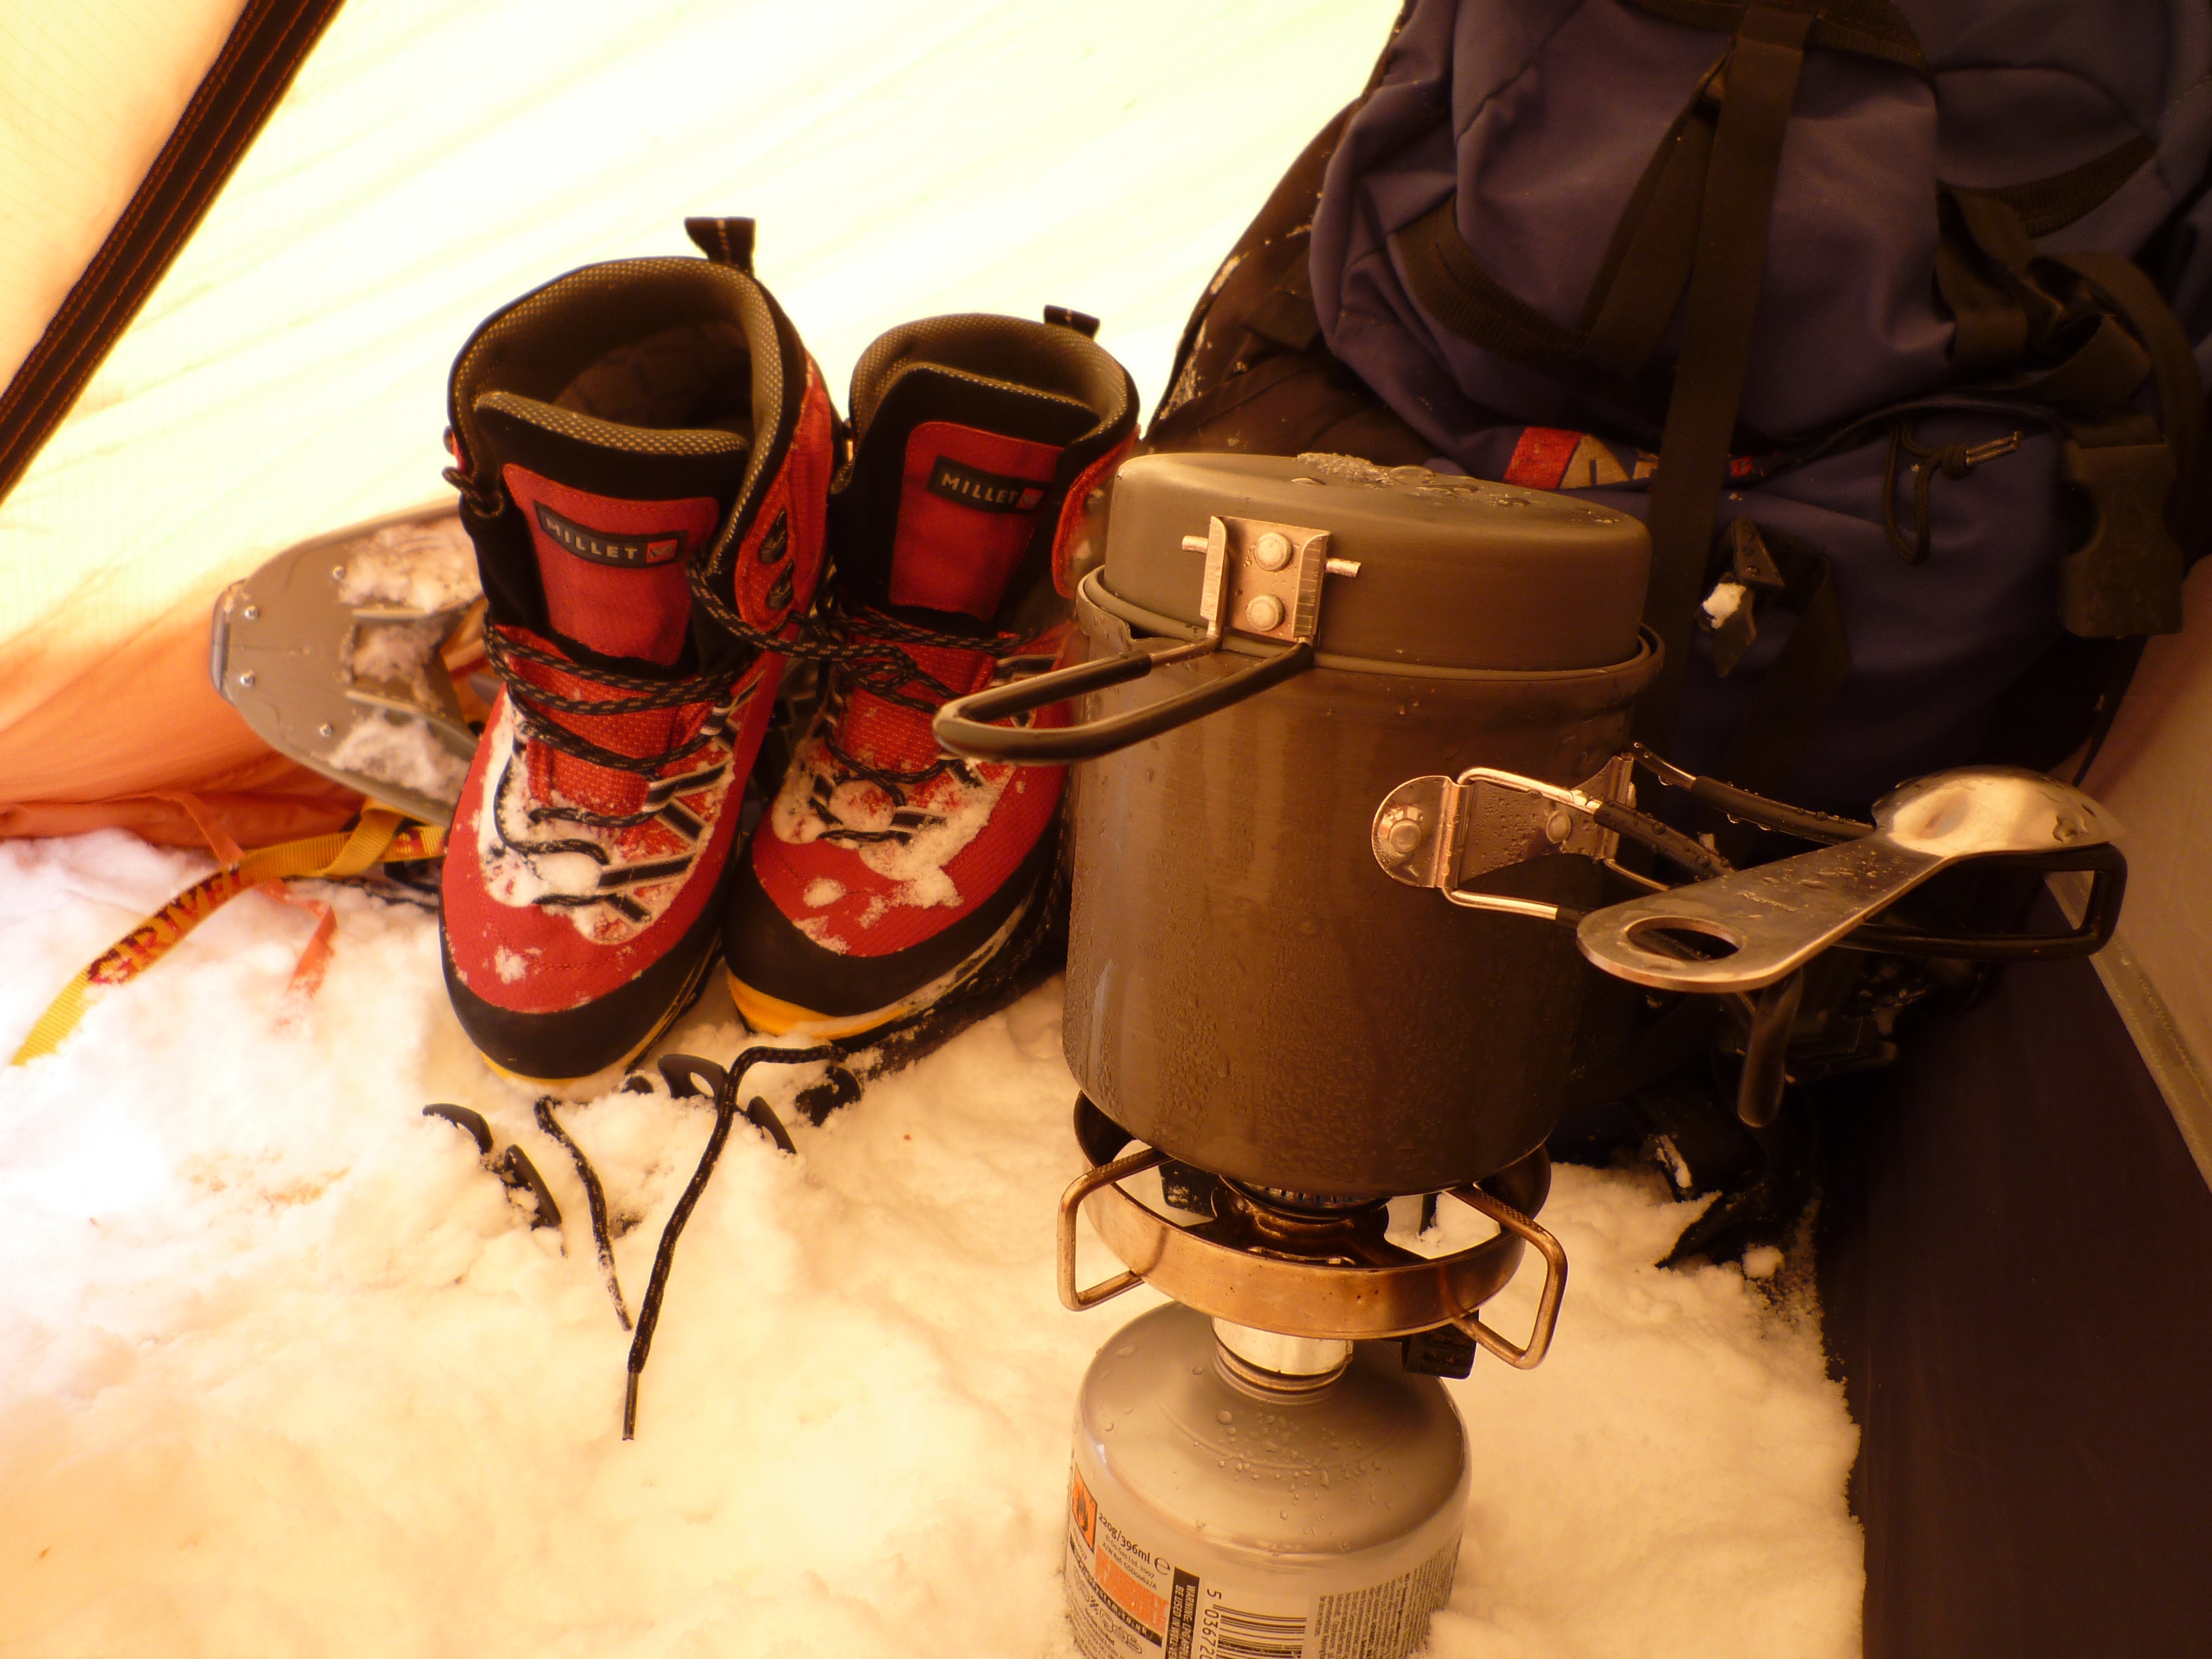
person, mountain, snow, winter, stove, mountaineering, boots, footwear, pyrenees, bivouac, benasque